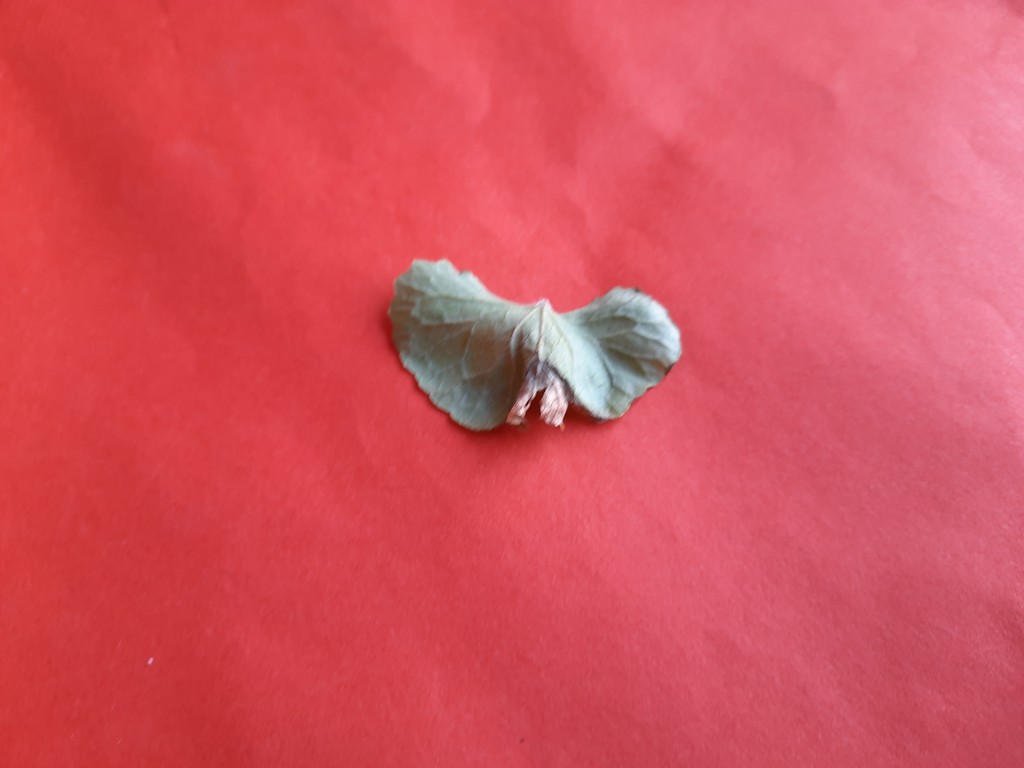
Label: Dried